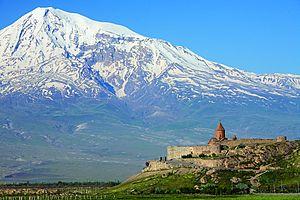
Khor Virap est un monastère arménien situé dans la région d'Ararat, non loin d'Erevan, la capitale. Il est dominé par le mont Ararat.